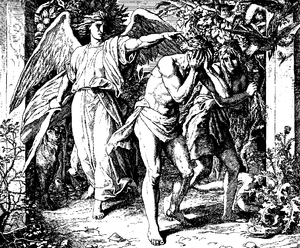
Gravure en bois pour «Die Bibel in Bildern», 1860. Português: Adão e Eva são expulsos do paraíso. Gn 3:23."